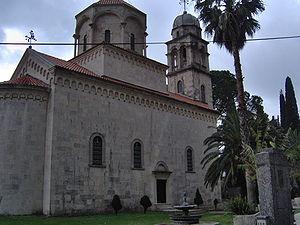
Herceg Novi est une ville et une municipalité du Monténégro. En 2003, la ville comptait 5 208 habitants et la municipalité 16 523.